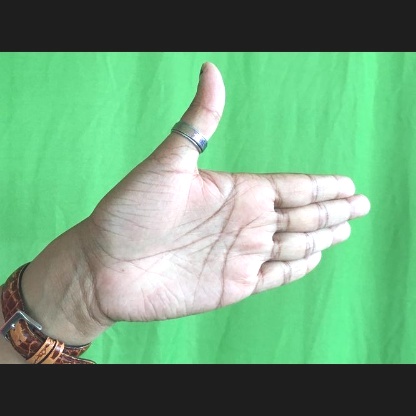
Mudra: Ardhachandran